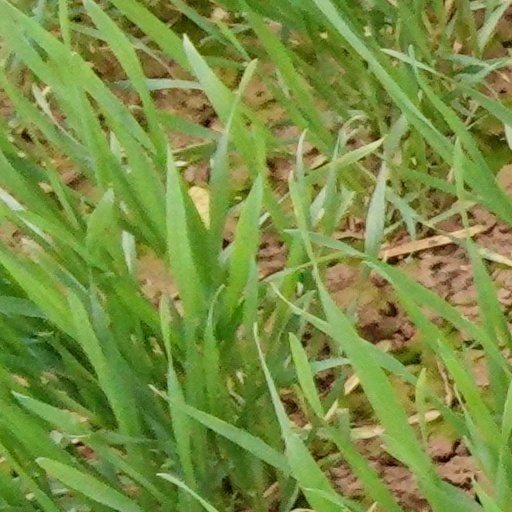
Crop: wheat